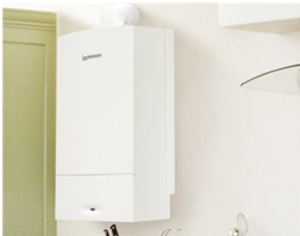
Chaudière individuelle murale au gaz naturel
Au début de l'ère industrielle, le mot chaudière désignait un foyer et son échangeur dans les grosses installations de cuisine et de chauffage, dans les machines à vapeur et les locomotives à vapeur.